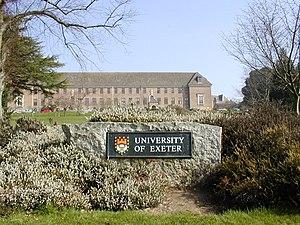
L'Université d'Exeter est une université britannique située à Exeter dans le comté de Devon, dans le Sud-Ouest de l'Angleterre. L'université a été officiellement fondée en 1955, lorsqu'elle reçut une charte royale accordée par la reine Élisabeth II. Elle était fondée officiellement en tant qu'établissement universitaire en 1955, sur un endroit consacré à l'enseignement de différentes disciplines depuis 1840.